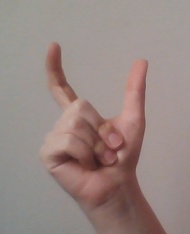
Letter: nun